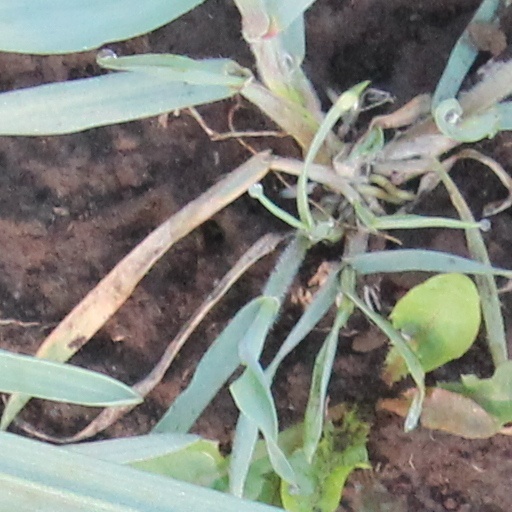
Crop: wheat